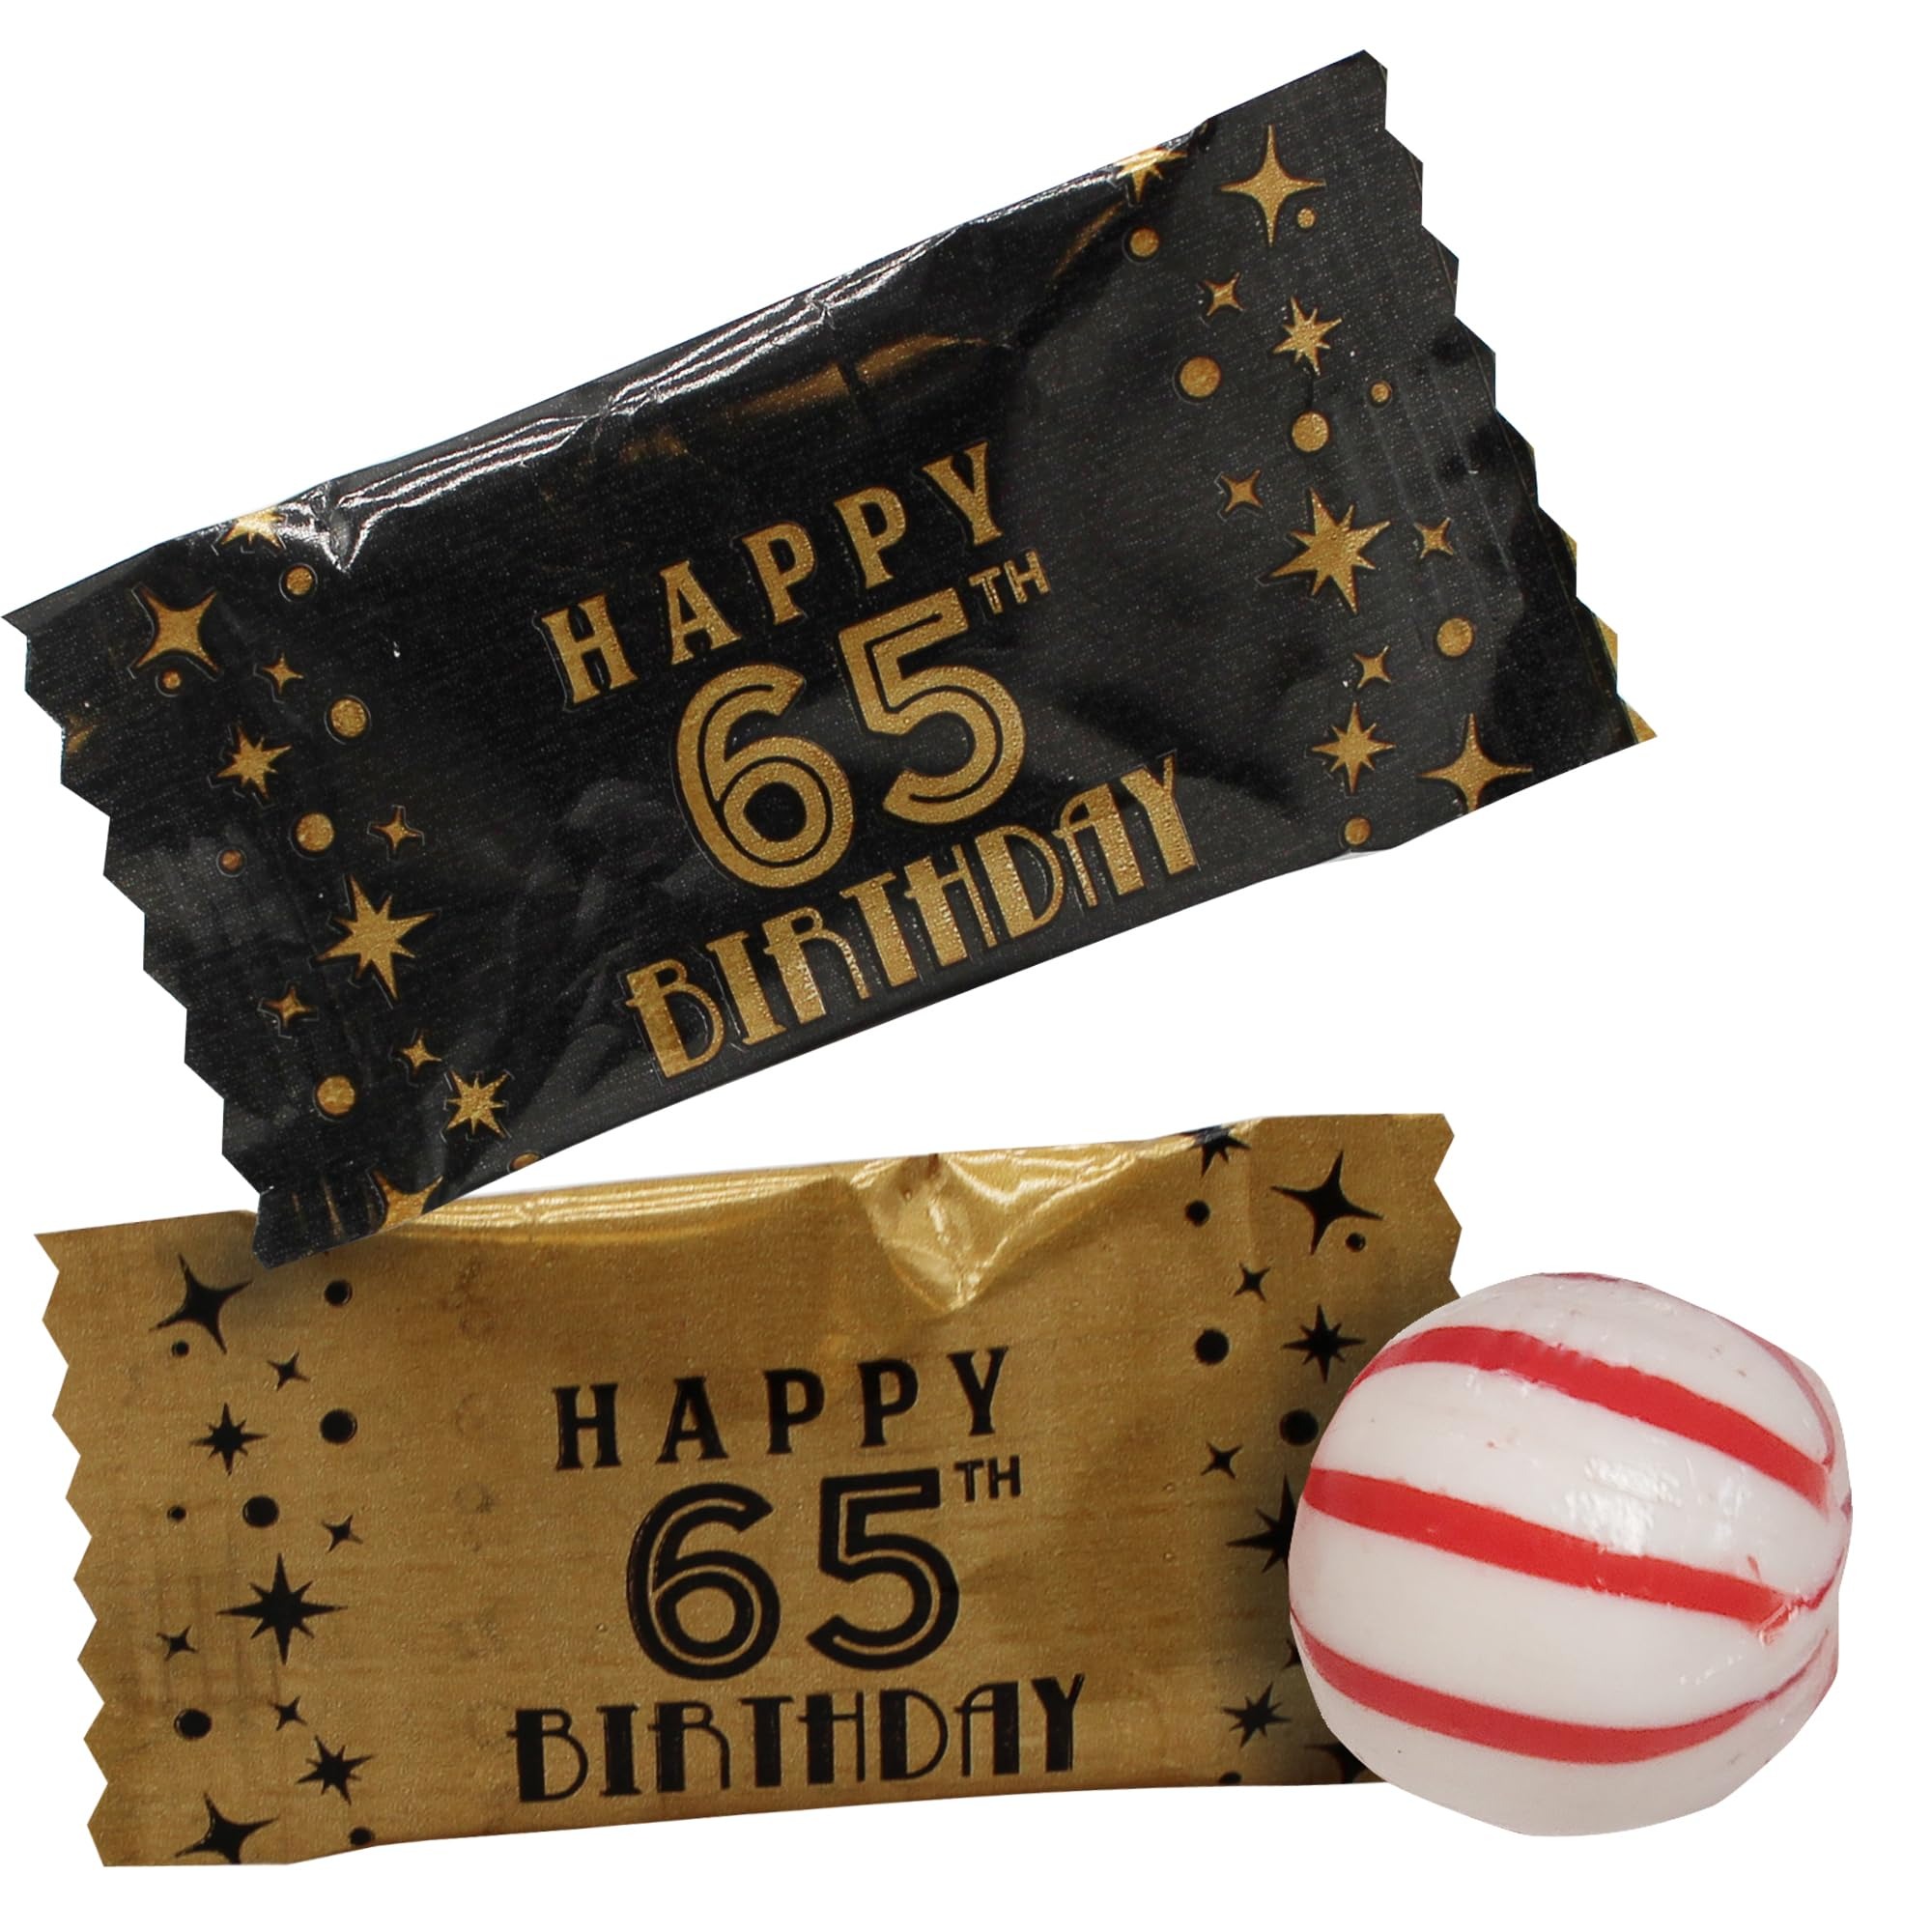
Item Name: 65th Birthday Themed Peppermints Gold & Black 100 Count Wrapped - Mint Candy
Bullet Point 1: Peppermint Balls Are Round and White-Wrapped In Black and Gold Wrapper
Bullet Point 2: Individually Wrapped - Great for the 65th Birthday Boy or Girl Birthday Party Candy Buffet
Bullet Point 3: 100 Count in this Bag - Goes with any theme
Bullet Point 4: Attending or hosting a 65th Birthday Party? Grab These themed wrapped 60th Peppermints now!
Bullet Point 5: 100% Satisfaction Guaranteed, Not Satisfied-Just Call the Number On The Bag-Made in The USA
Bullet Point 6: A Seniors Delight-We get Many Compliments From Seniors About our Peppermints
Product Description: 65th Birthday Themed Peppermints Gold & Black 100 Count Wrapped - Mint Candy
Value: 100.0
Unit: Count

Price: 16.99